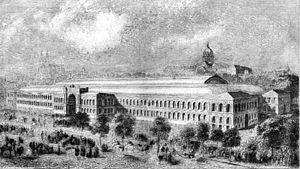
Le Palais de l'Industrie et des Beaux-arts, ou plus communément Palais de l'Industrie, est un édifice construit pour l'Exposition universelle de 1855 sur l'avenue des Champs-Élysées à Paris. Il est l'œuvre de l'architecte Jean-Marie-Victor Viel et de l'ingénieur Alexis Barrault. Il abrite en 1881 la première Exposition internationale d'Électricité, et est détruit à partir de 1896 pour laisser place au Petit Palais et au Grand Palais.
Cet article traite des différentes Expositions internationales et nationales qui se sont tenues à Paris, et qui ont en partie façonné la capitale française que l'on connaît aujourd'hui.